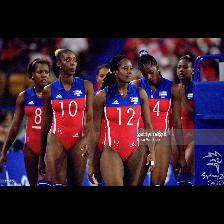
Label: Human